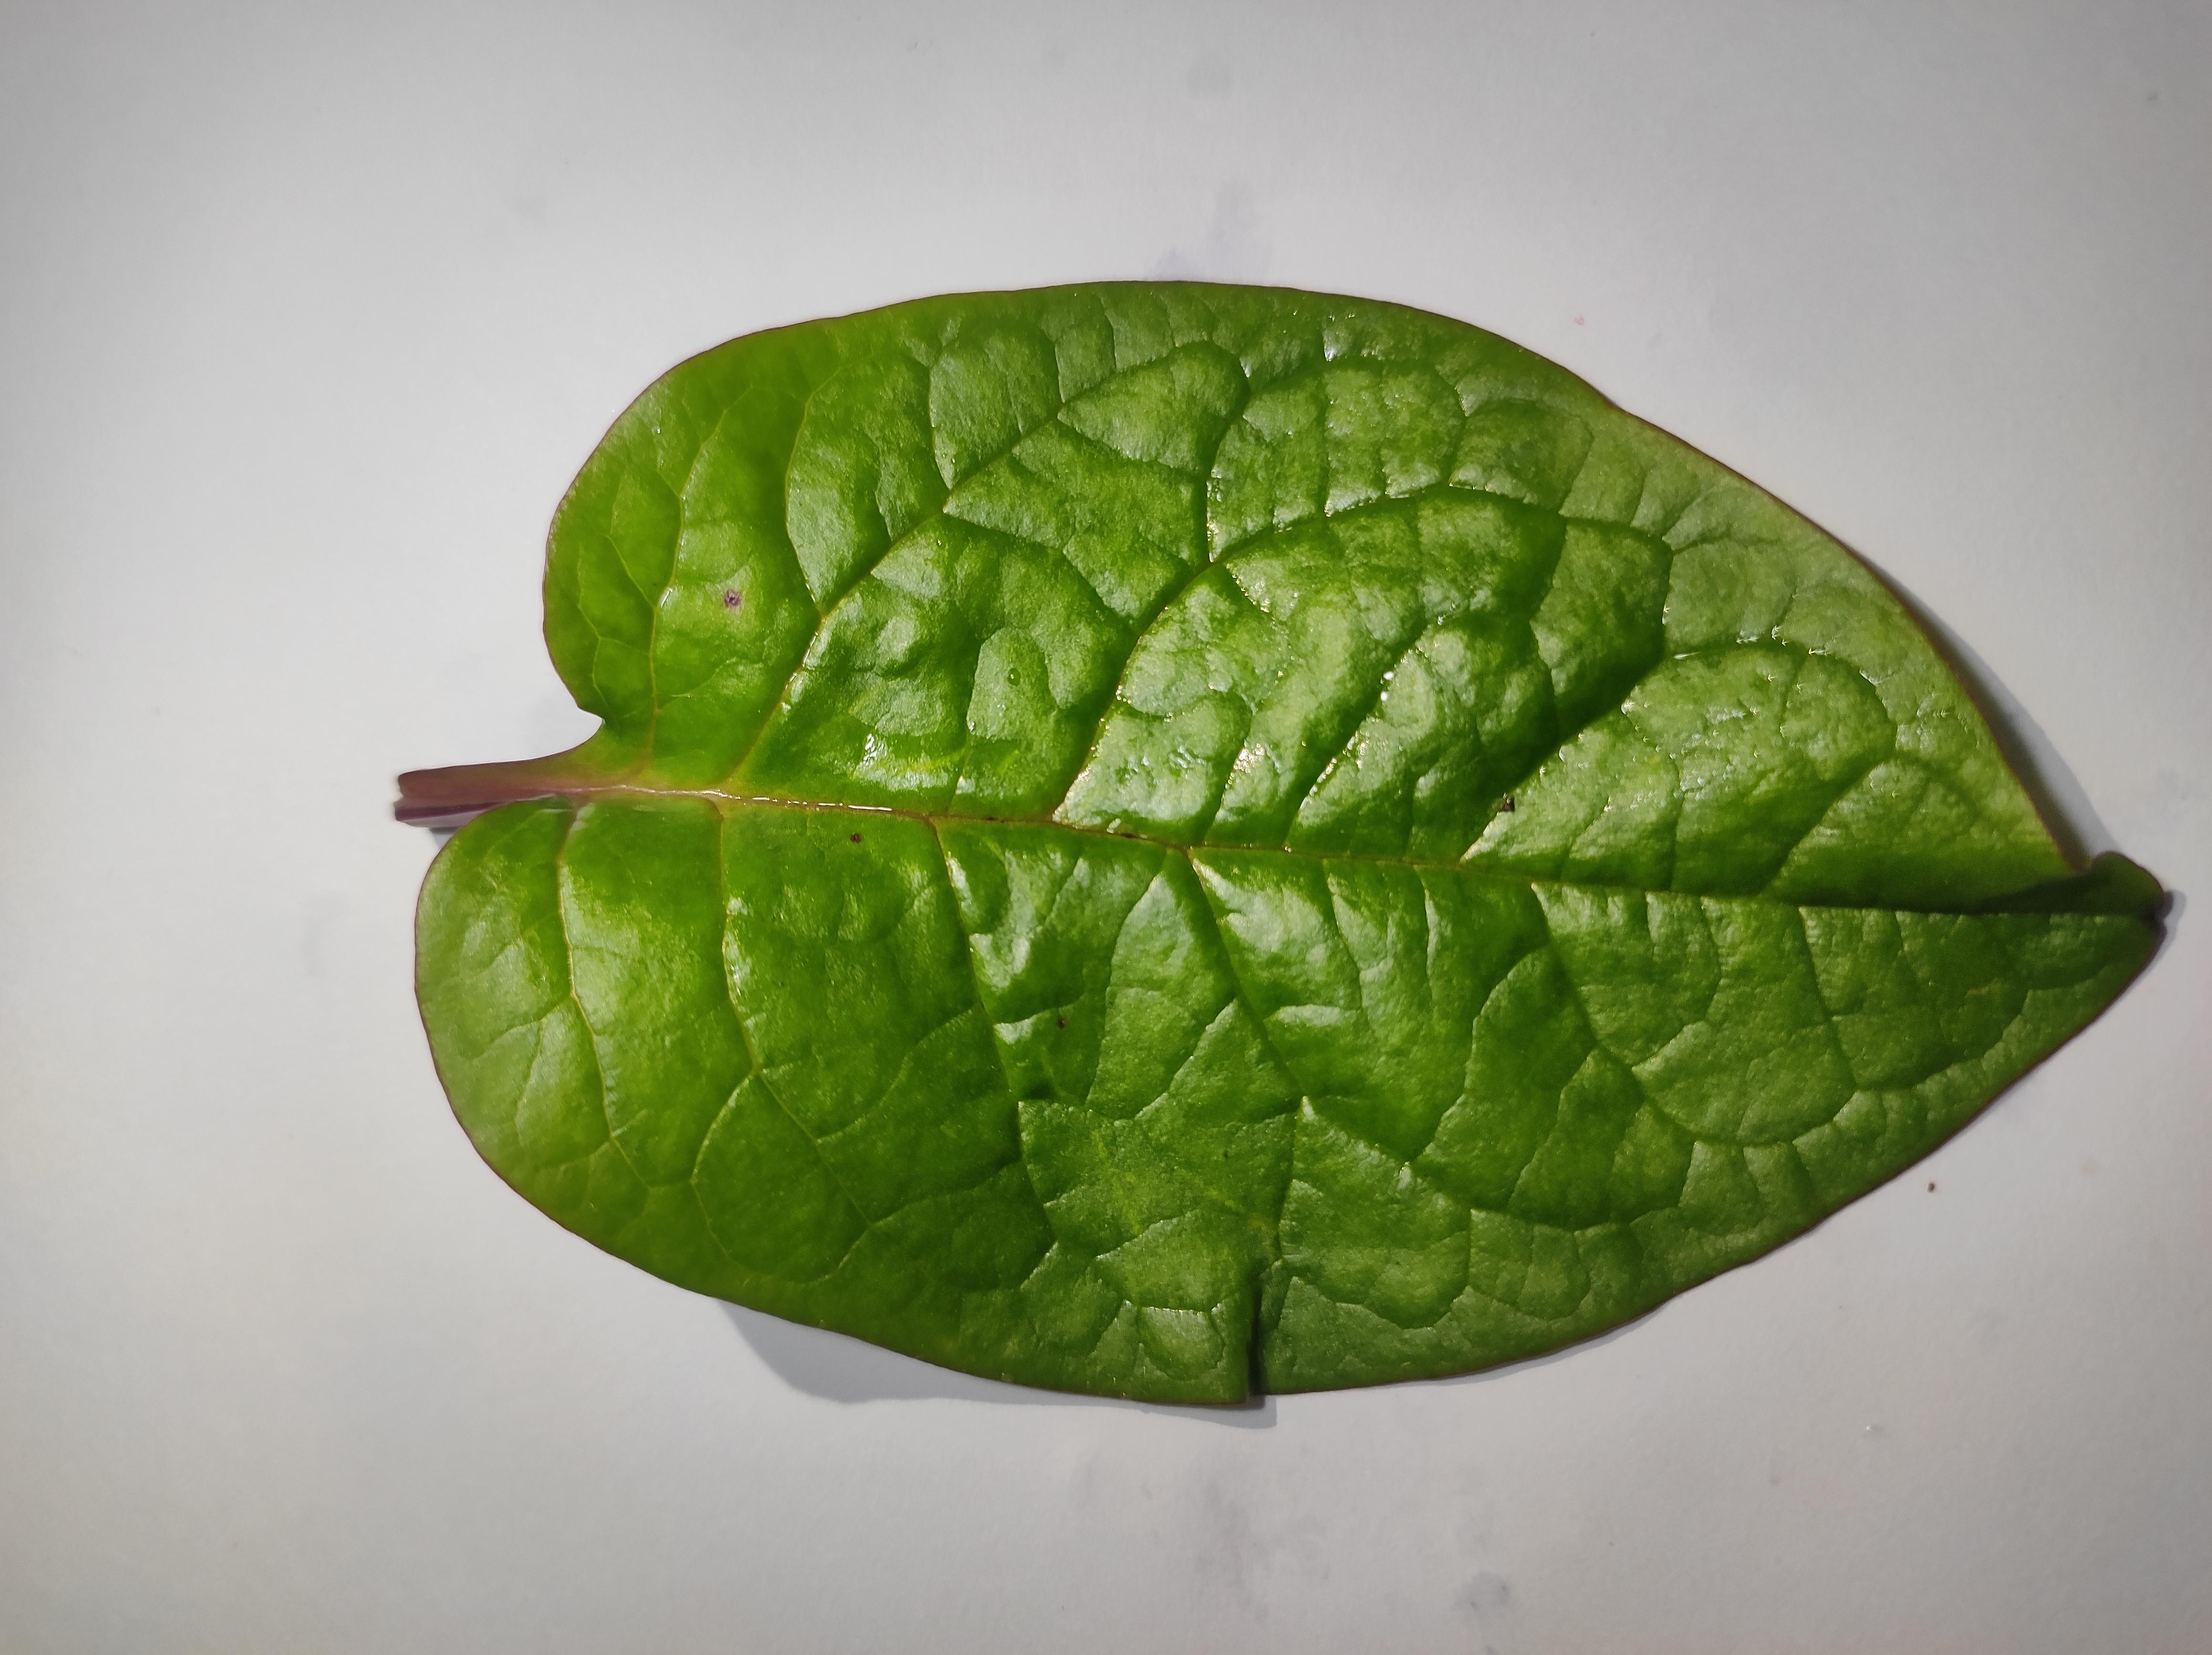
Label: healthy